West Highland White Terrier

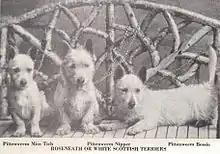
Three Pittenweem Terriers, photographed in 1899

An inherited genetic problem that exists in the breed is globoid cell leukodystrophy. It is not breed-specific, and can appear in Cairn Terriers and other breeds including Beagles and Pomeranians. It is a neurological disease wherein the dog lacks the enzyme galactosylceramidase. The symptoms are noticeable as the puppy develops, and can be identified by the age of 30 weeks. Affected dogs have tremors, muscle weakness, and trouble walking. Symptoms slowly increase until limb paralysis begins to occur. Due to it being a hereditary condition, owners should avoid breeding affected animals to eliminate it from the breed. Another genetic condition that affects the breed is "white dog shaker syndrome". As this condition is most commonly found in Westies and Maltese, the condition was originally thought to be connected to the genes for white coats, but the same condition has since been found in other non-white breeds including the Yorkshire Terrier and the Dachshund. The condition typically develops over one to three days, resulting in tremors of the head and limbs, ataxia, and hypermetria. Affected males and females can be affected for different lengths of time, with symptoms in females lasting between four and six weeks, while males can be affected the rest of their lives.